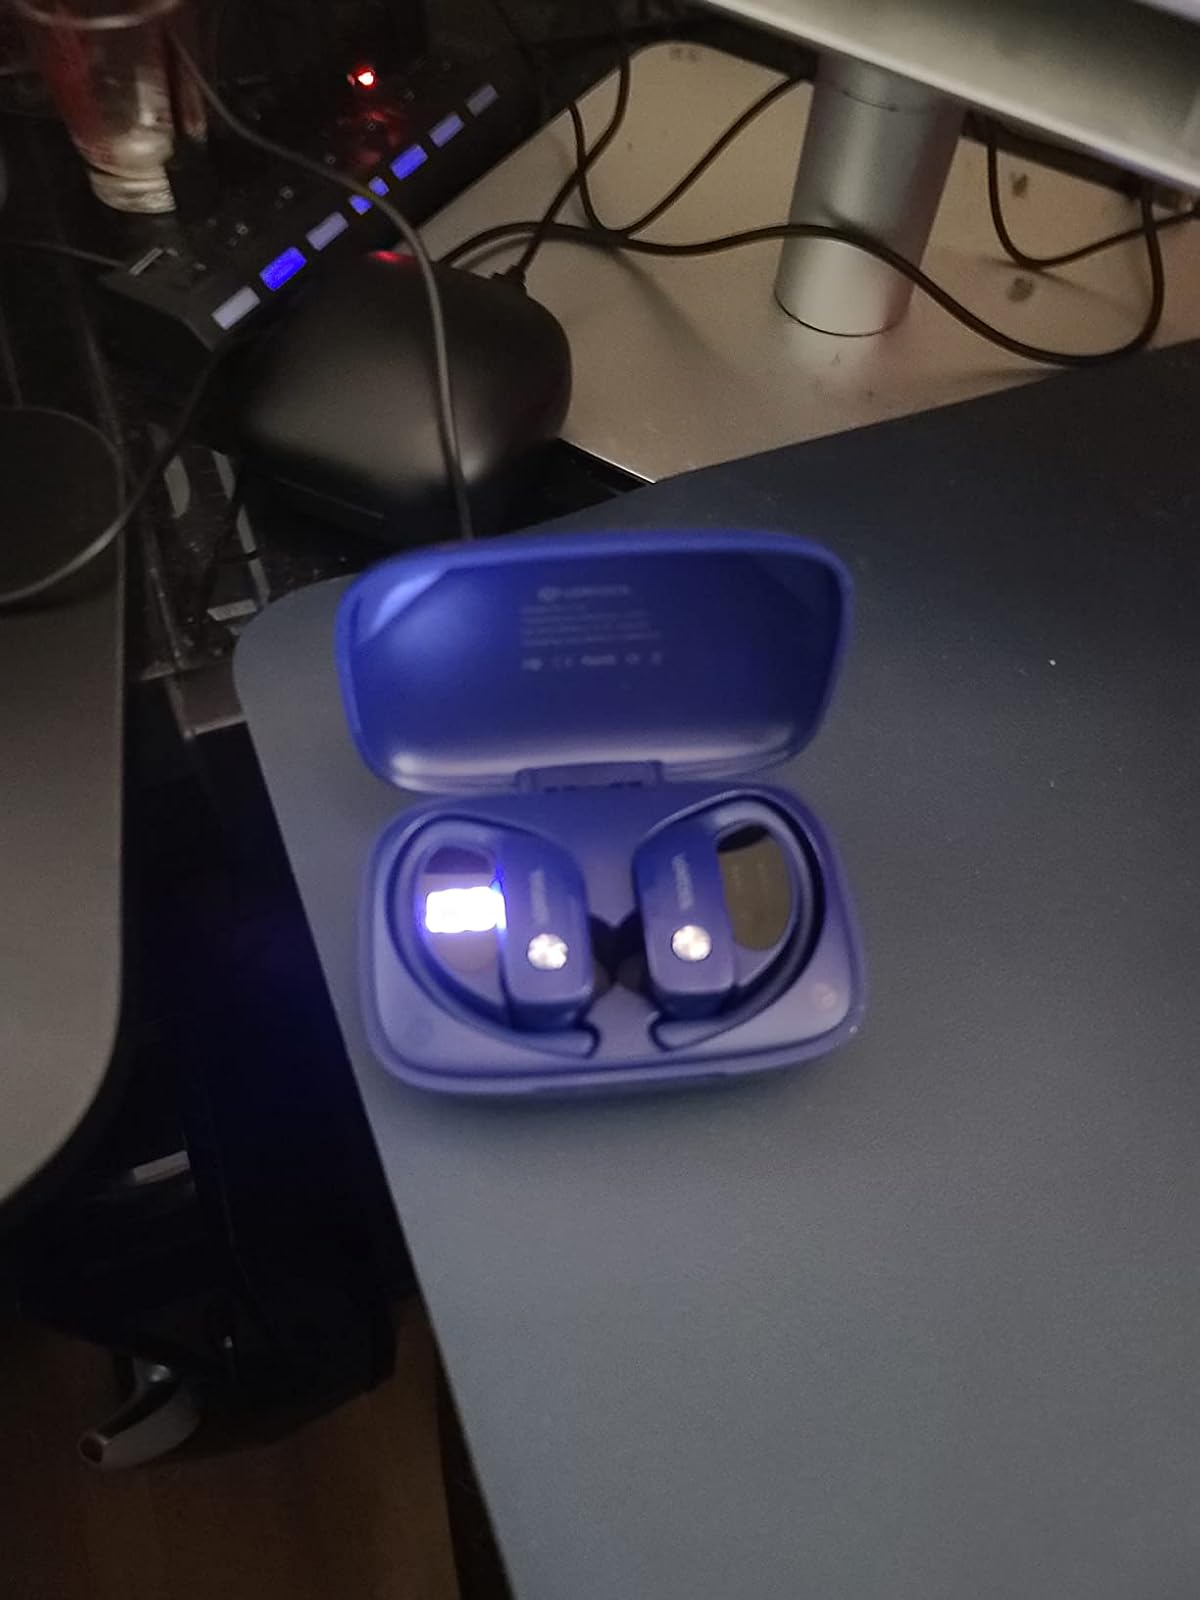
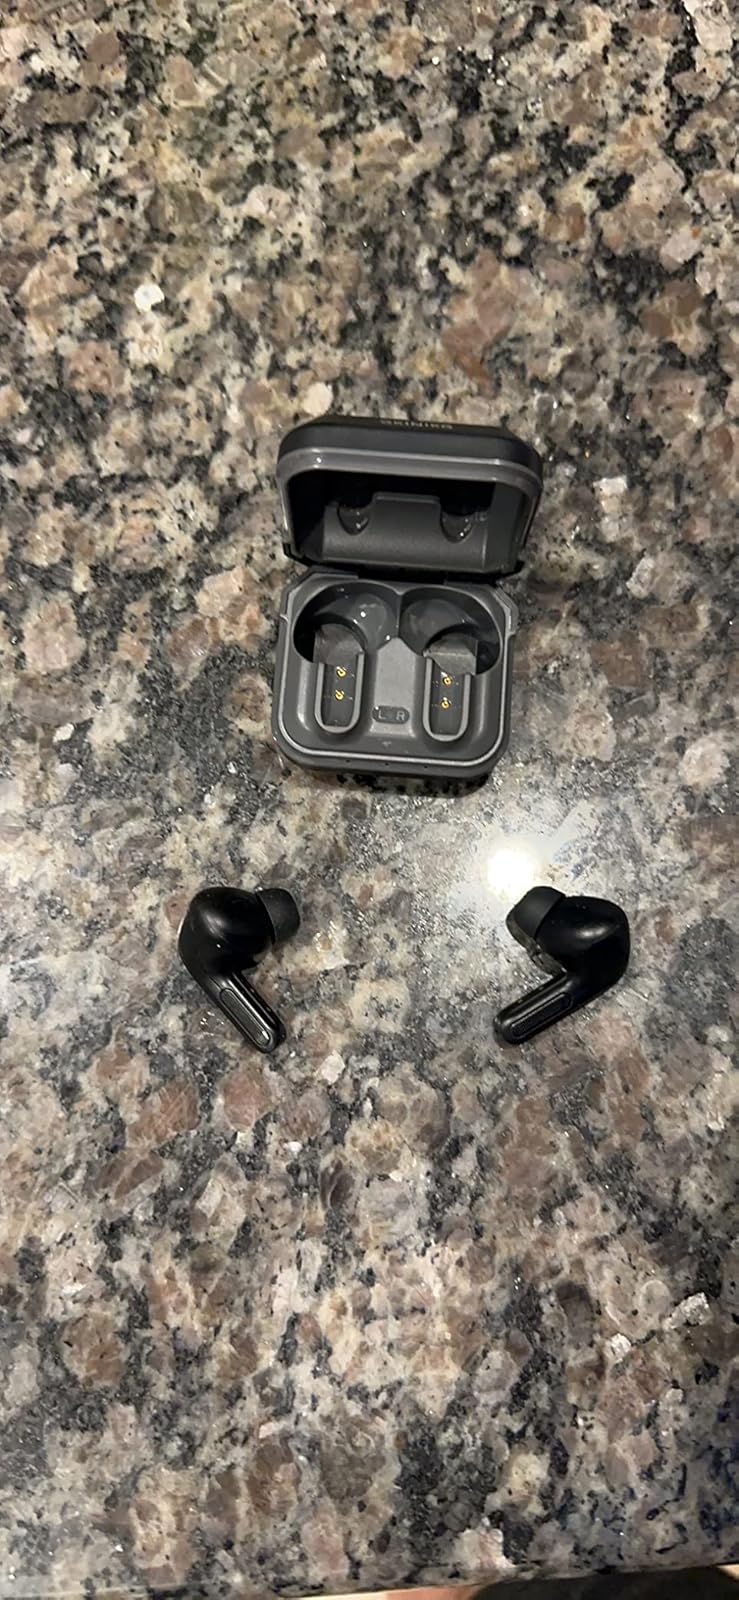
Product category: earbuds
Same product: no